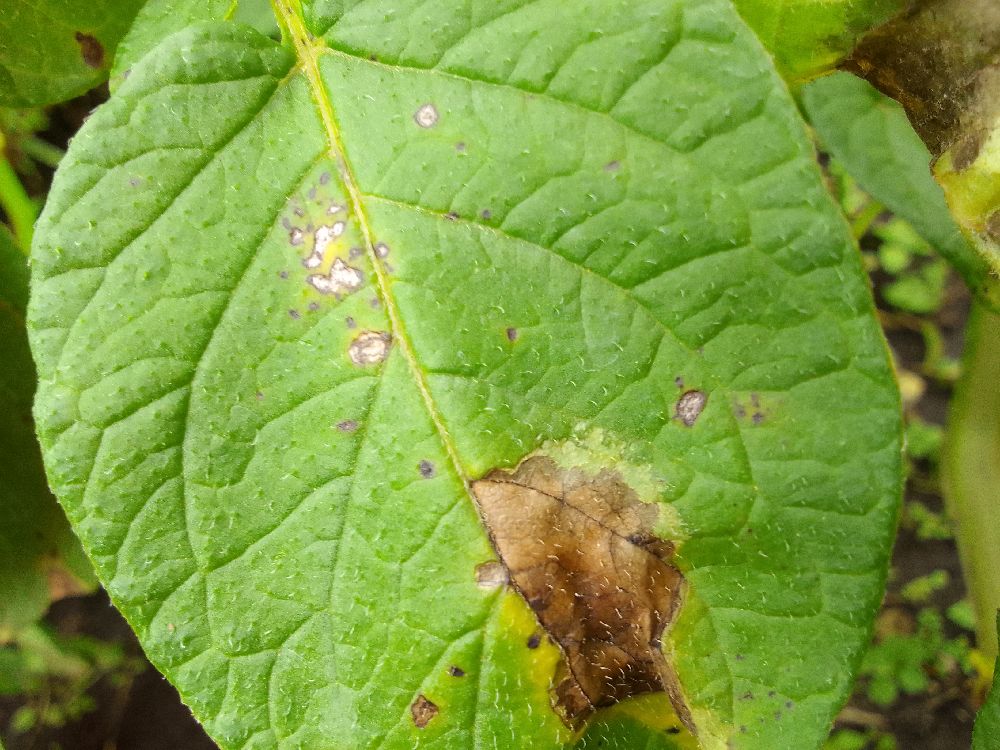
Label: Late blight